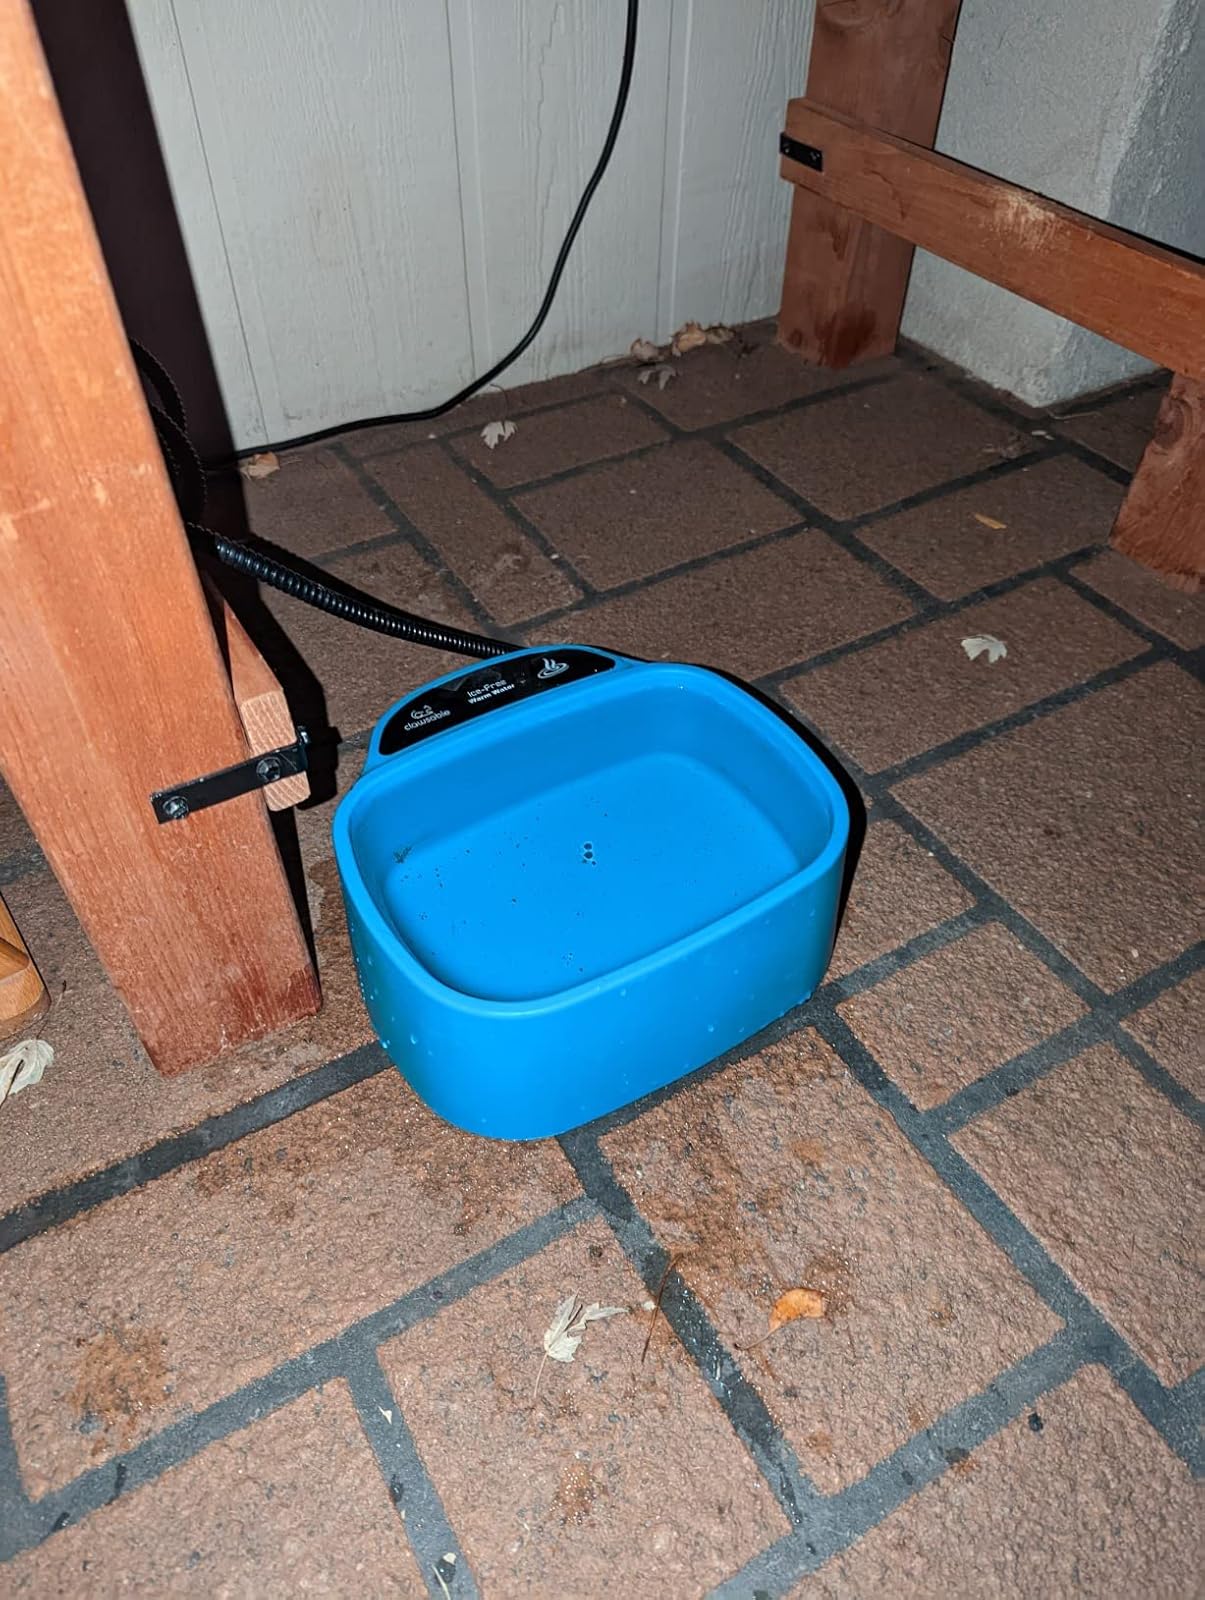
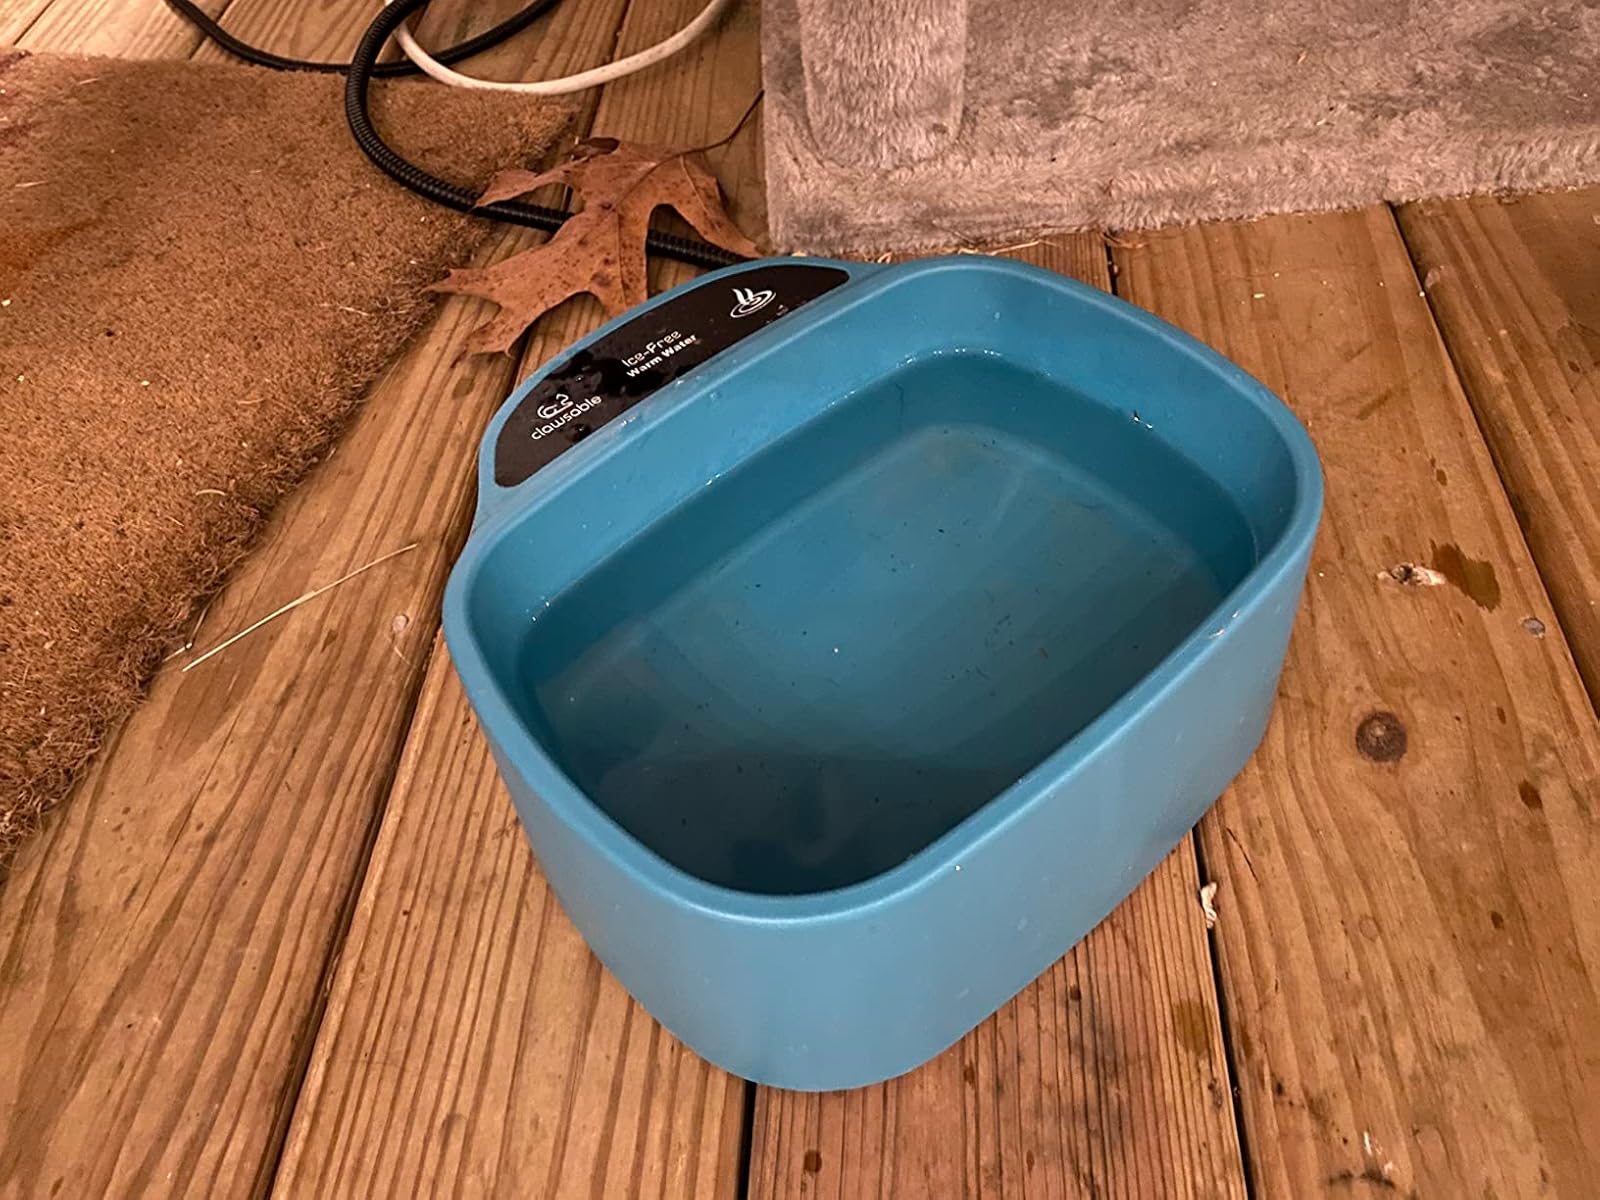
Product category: items_bowl
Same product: yes